List of Minnesota Vikings starting quarterbacks

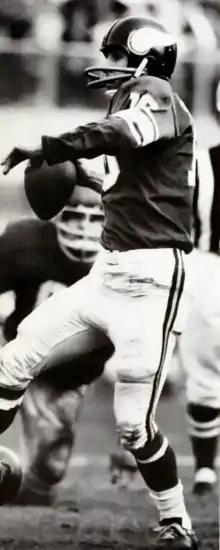
Fran Tarkenton has the most starts in franchise history.

The Minnesota Vikings are a professional American football team based in Minneapolis. They are members of the North Division of the National Football Conference (NFC) in the National Football League (NFL). A franchise was granted to Minneapolis businessmen Bill Boyer, H. P. Skoglund and Max Winter in 1959 as a member of the American Football League (AFL). The ownership forfeited their AFL membership in January 1960 and received the National Football League's 14th franchise on January 28, 1960, that started play in 1961.